Liberation of Finnmark

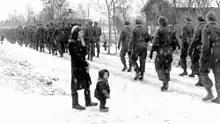
Free Norwegian Forces march through Bjørnevatn in November 1944.

The Soviet commander at the front, Lieutenant General Shcherbakov, wished for the Norwegians to be deployed to the front lines as soon as possible. Too small to cover the front themselves, the Norwegians enlisted local volunteers, putting them into hastily formed "guard companies" armed with Soviet weaponry, pending the arrival of reinforcements from the United Kingdom. Approximately 1,500 men from the Kirkenes area were recruited. On 29 November Norwegian corvettes "Eglantine" and "Tønsberg Castle" and three minesweepers were dispatched from Loch Ewe as part of Convoy JW 62 with 2,000 tons of supplies to assist the Norwegian forces in Finnmark. They reached Kola Inlet without incident on 7 December. On 14 December the "Tønsberg Castle" struck a mine and sank with heavy loss of life.